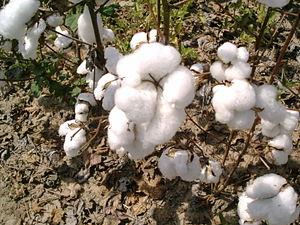
L'agriculture au Brésil ne représente qu'environ 5 % du PIB du pays, mais l'industrie agroalimentaire représente 1/4 du PNB et 40 % des exportations.
L'État de Bahia est un État fédéré du Brésil, situé dans le sud de la région du Nordeste, sur la côte Atlantique. Sa capitale est Salvador. Son fuseau horaire est UTC-3, et c'est l'un des États brésiliens qui n'appliquent plus le passage à l'heure d'été. L'État abrite 7% de la population brésilienne et ne produit que 4,2% du PIB du pays.